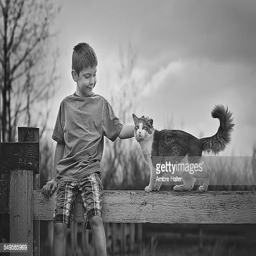
boy and his cat on the fence